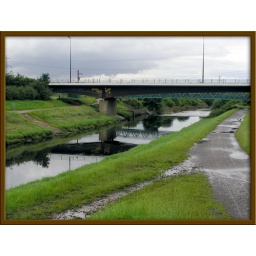
Foot bridge over the river mersy near Urmston